Blebbistatin

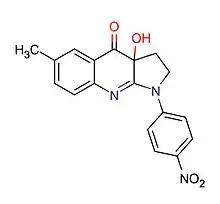
2D structure of para-nitroblebbistatin

A non-fluorescent, non-phototoxic, non-cytotoxic derivative developed in 2014. Its myosin inhibitory properties are similar to those of blebbistatin (for rabbit skeletal muscle myosin S1 IC50=0.4 μM, for Dictyostelium discoideum myosin II motor domain IC50=2.3 μM, for human β-cardiac myosin subfragment 1 IC50=13 μM, for heavy meromyosin fragment of chicken skeletal muscle myosin IC50=0.4 μM). It has been successfully used in fluorescent imaging experiments involving myosin IIA-GFP expressing live dendritic cells